Montanera

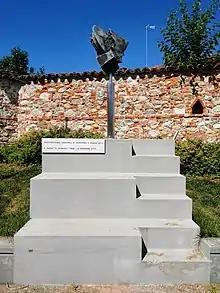
Nassiriya War Memorial

On 2nd and 3 May 2015 Montanera celebrated the 100th anniversary of the First World War and the 70th anniversary of the end of the Second World War, hosting a gathering of the Alpini of Mondovì, to inaugurate the War Memorial of Nassiriya, a sculptural work by the artist Michelangelo Tallone of Paesana, to commemorate the last fallen on mission of Peace in Nassiriya.